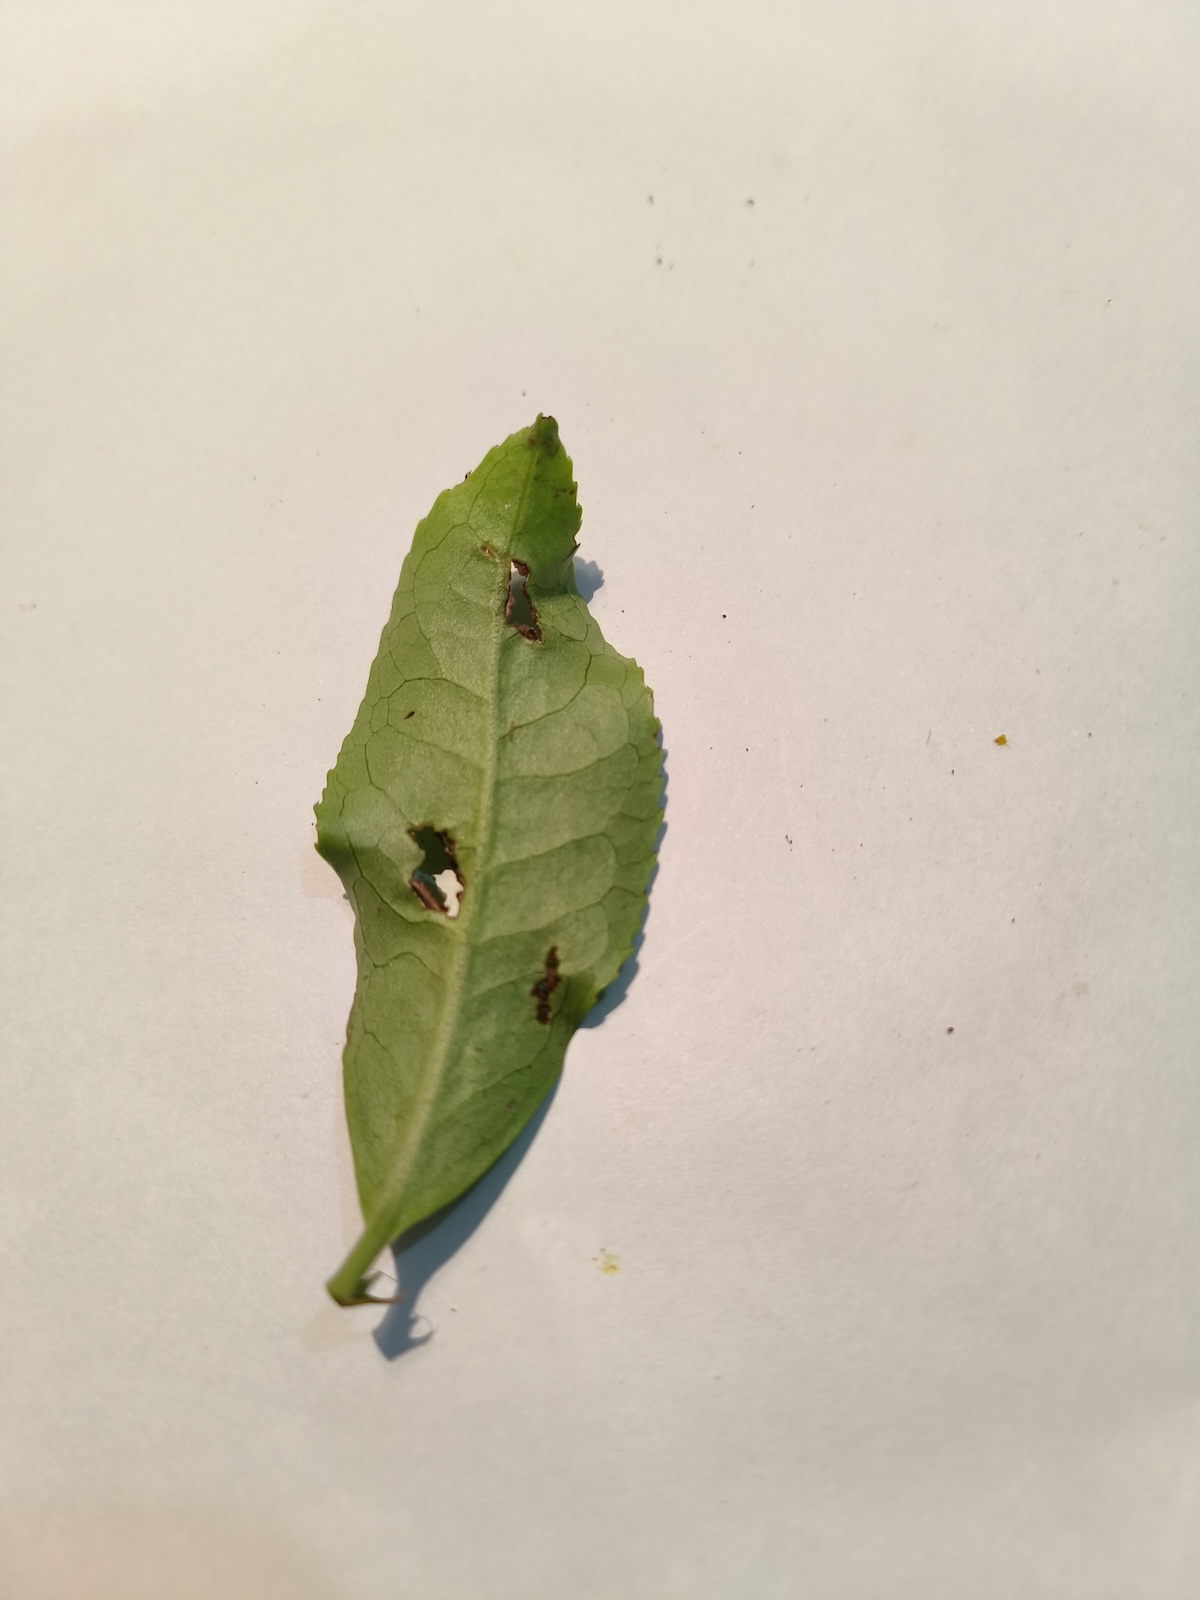
Label: Gray Blight